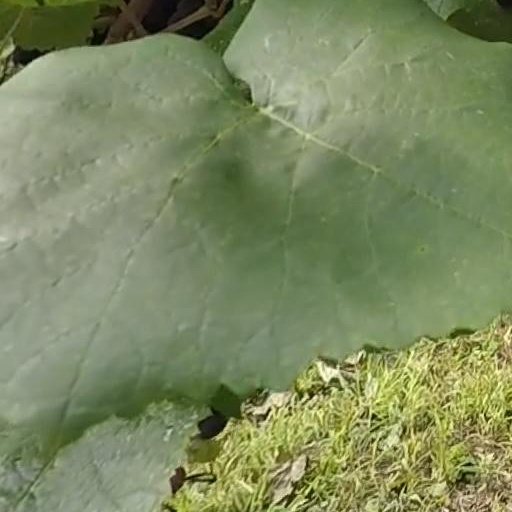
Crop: grape